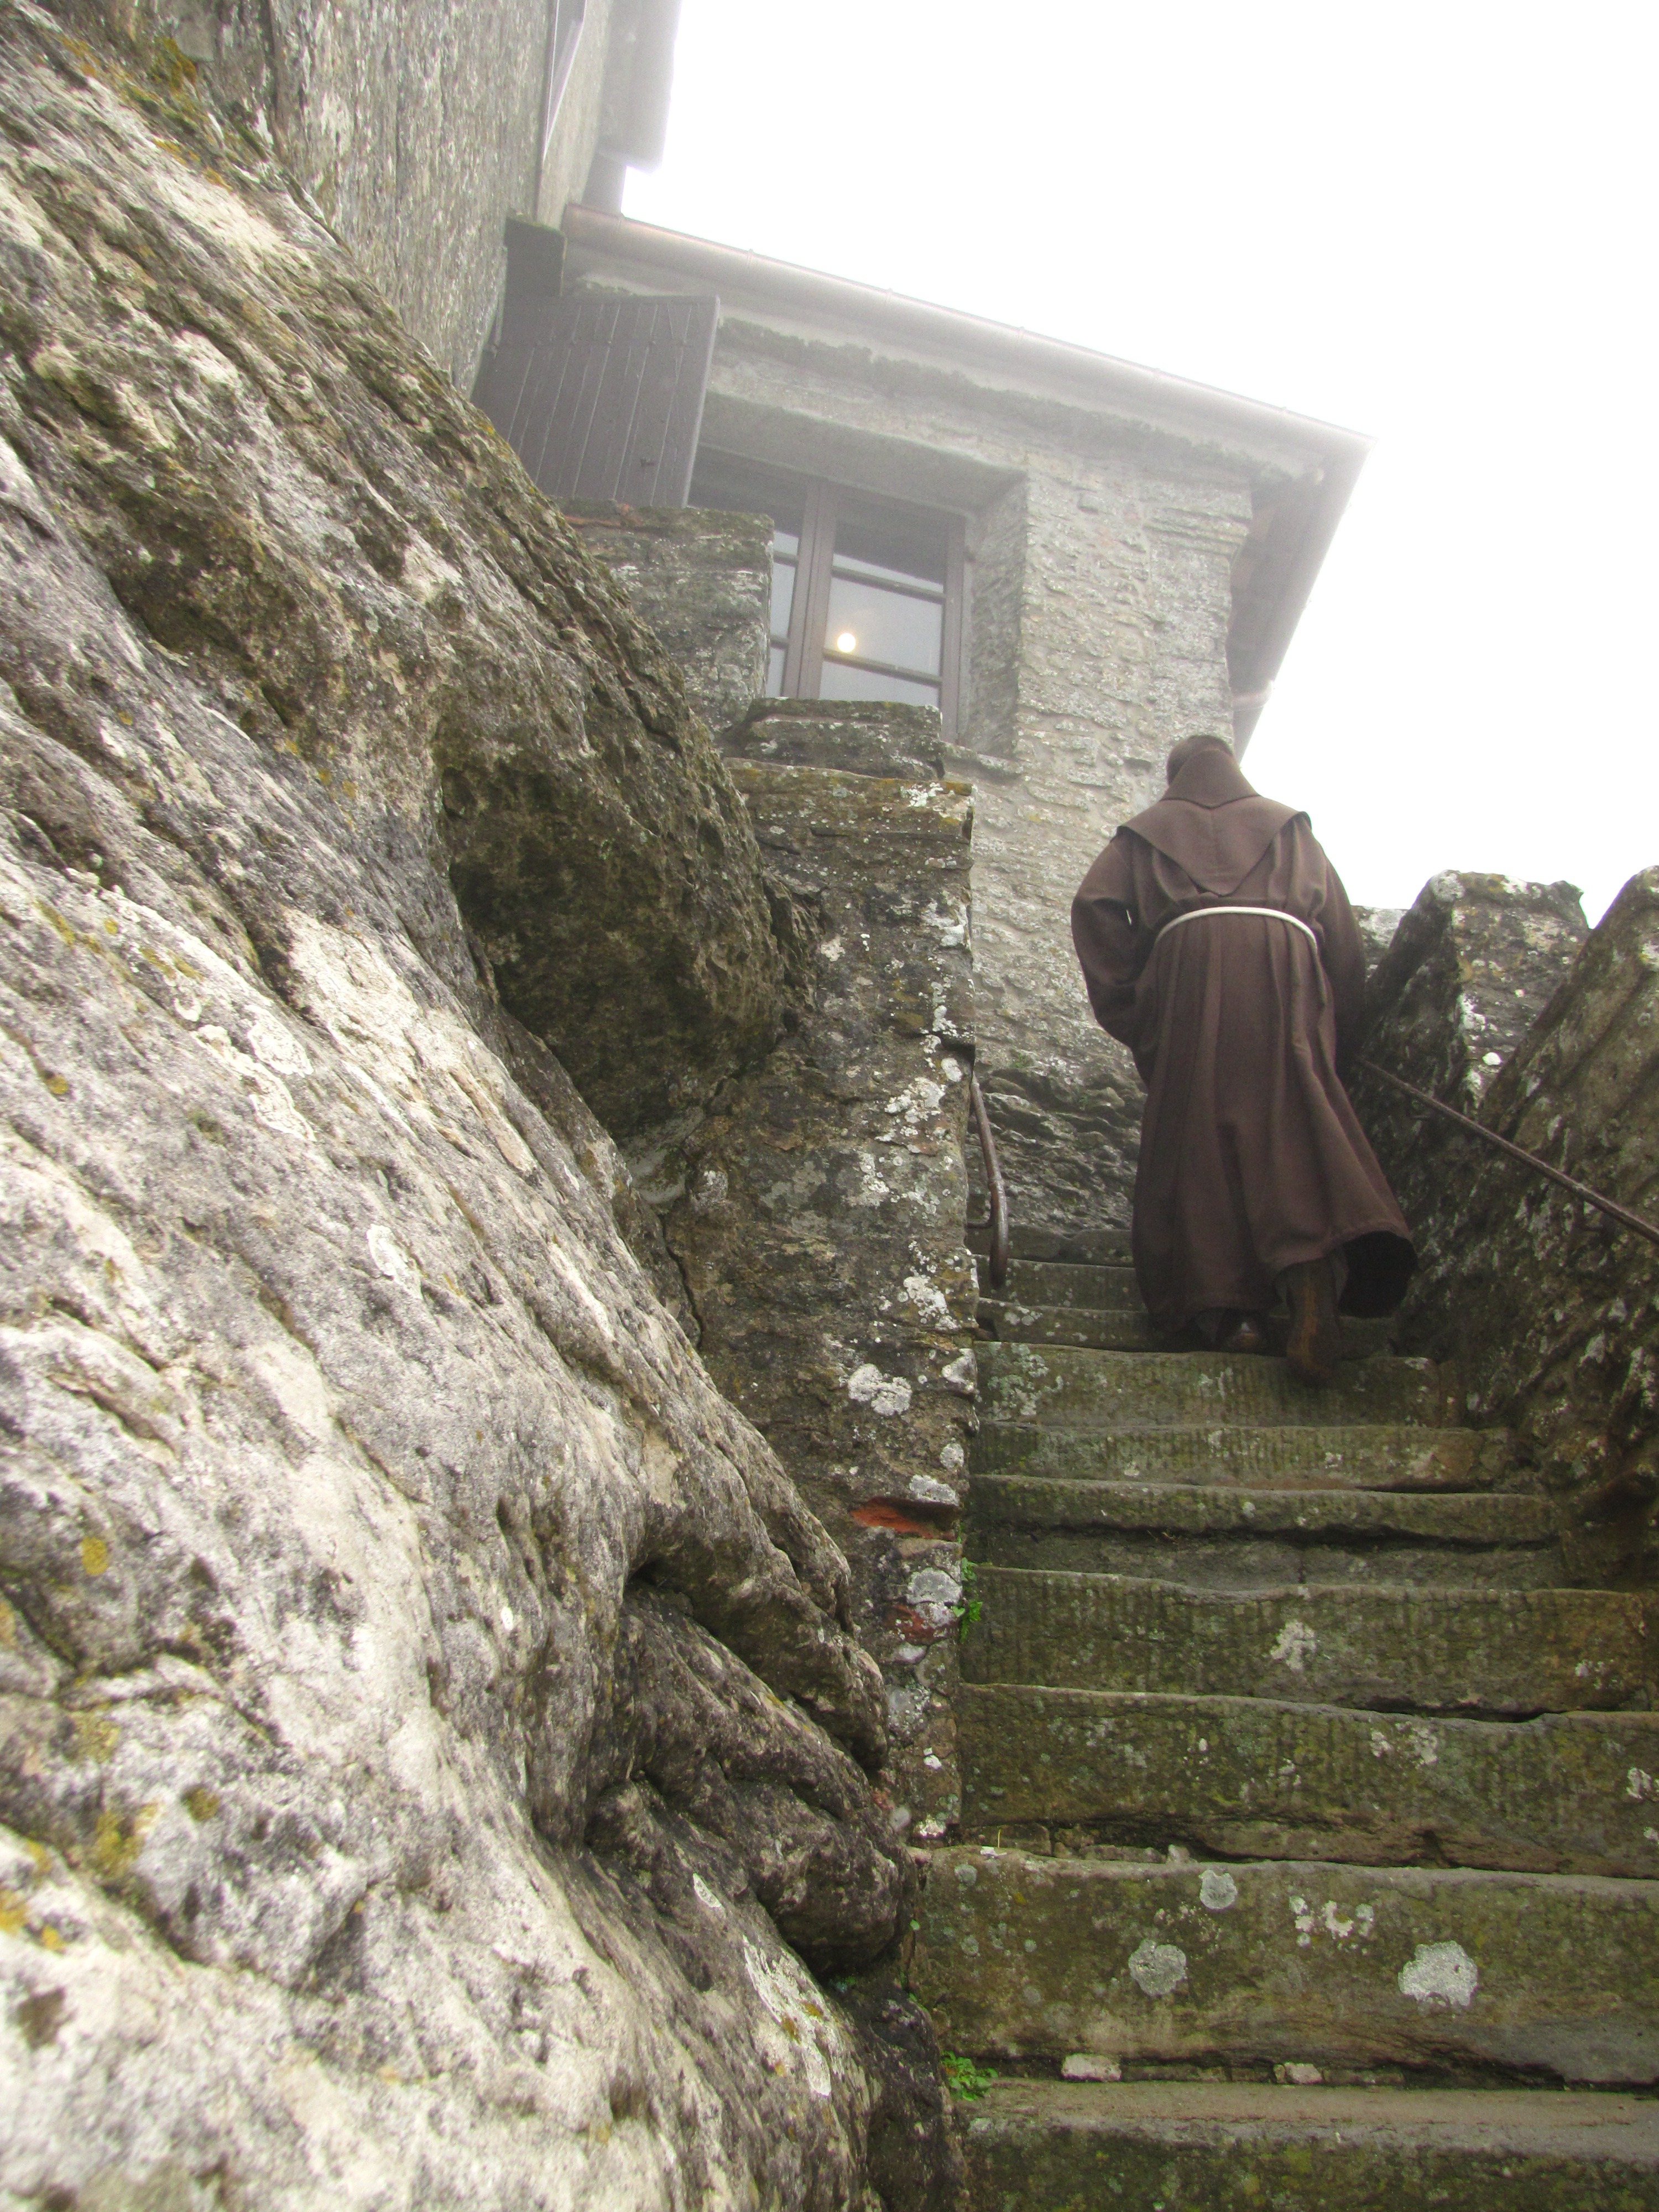
rock, wall, monument, monk, terrain, ruins, monastery, franciscan, ancient history, verna